Dollmaker (character)

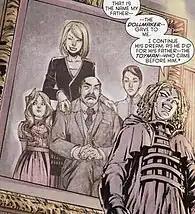
Dollhouse as she appears in the panel of a comic book.

According to Matilda Mathis, she comes from a bloodline of supervillains, with Matilda serving as a successor to the Dollmaker (Barton Mathis) and the Dollmaker serving as a successor to his surrogate father, the Toyman. Prior to taking up the name "Dollhouse", Matilda had a doll mask grafted on top of her face and wore a nurse's outfit, killing her victims with a sledgehammer. Eventually, Matilda began to join her father in his organ trading business. When the Dollmaker kidnapped the Batman, though, the business started to go wrong. Following the events of the "Faces of Death" storyline, Matilda was forced to retreat and go into hiding with her father.